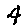
Label: 4